Cannabis laws of Canada by province or territory

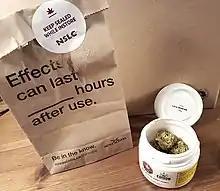

The province's plan was for cannabis to be sold alongside alcohol at current stores run by the Nova Scotia Liquor Corporation (NSLC). The age of purchase is set at 19.